Tatooine

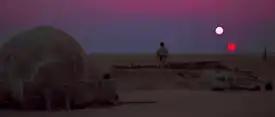

When crews returned to Tunisia to film for the Star Wars prequel films in 1998, locations at Onk Jemal (Ong Jmal) in Tozeur, Ksar Ouled Soltane and Ksar Hadada, Ghomrassen were used for Tatooine scenes. Abandoned sets for the filming have been left in the desert but can be visited.